Diane Deans

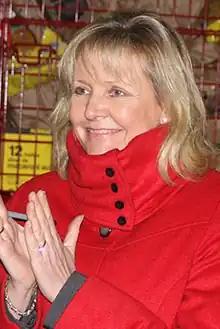
Diane Deans in 2012

Diane Elizabeth Deans (née Flaherty; September 16, 1958 – May 14, 2024) was a Canadian politician. A member of Ottawa City Council, she represented Gloucester-Southgate Ward, and its predecessor Southgate Ward in the city's southeast from 1994 to 2022. She was known for her demanding of public accountability and transparency on city-wide issues.